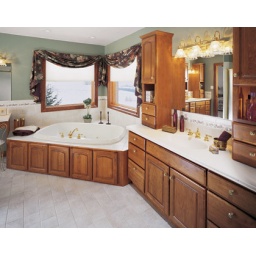
This bath cabinetry was created with the Georgetown door style in Cherry finished in Nutmeg.